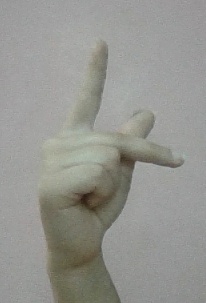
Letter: dha